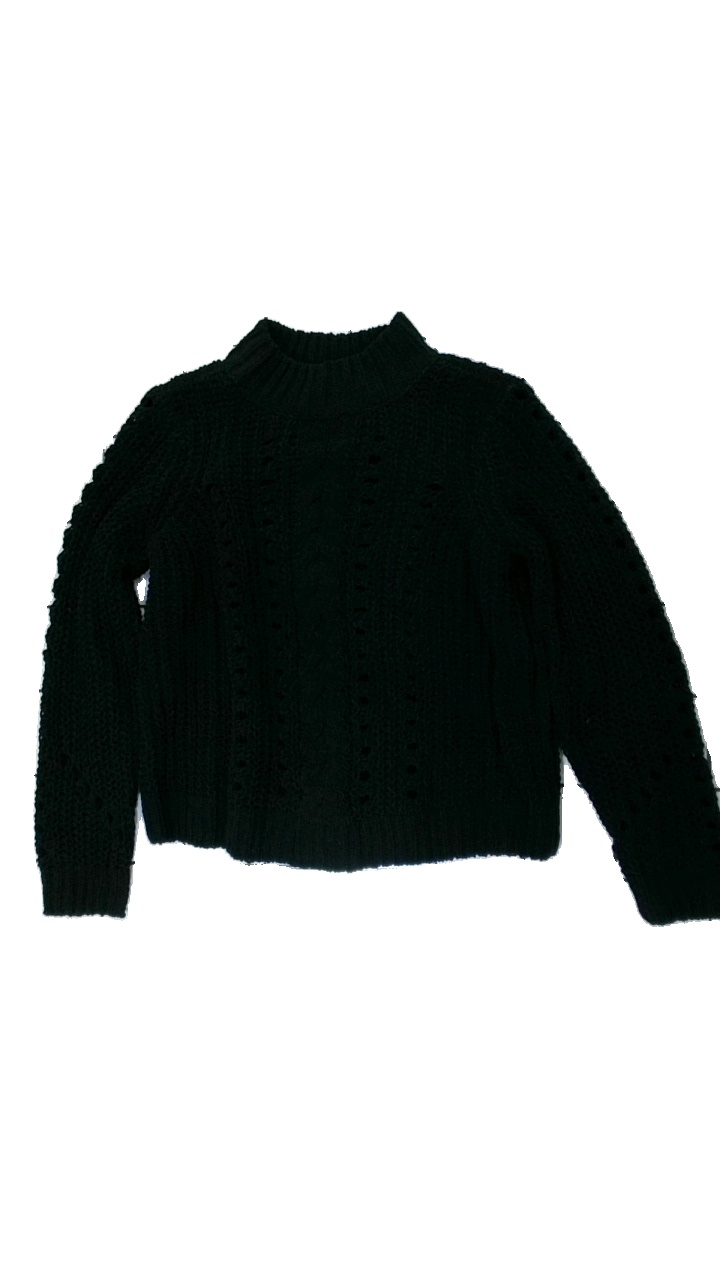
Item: Sweater (Ladies)
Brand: Vero Moda
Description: svart stickad tröja
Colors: Black
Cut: Regular
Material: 100% polyester
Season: All
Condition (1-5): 5
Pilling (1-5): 5
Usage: Reuse
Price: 50-100